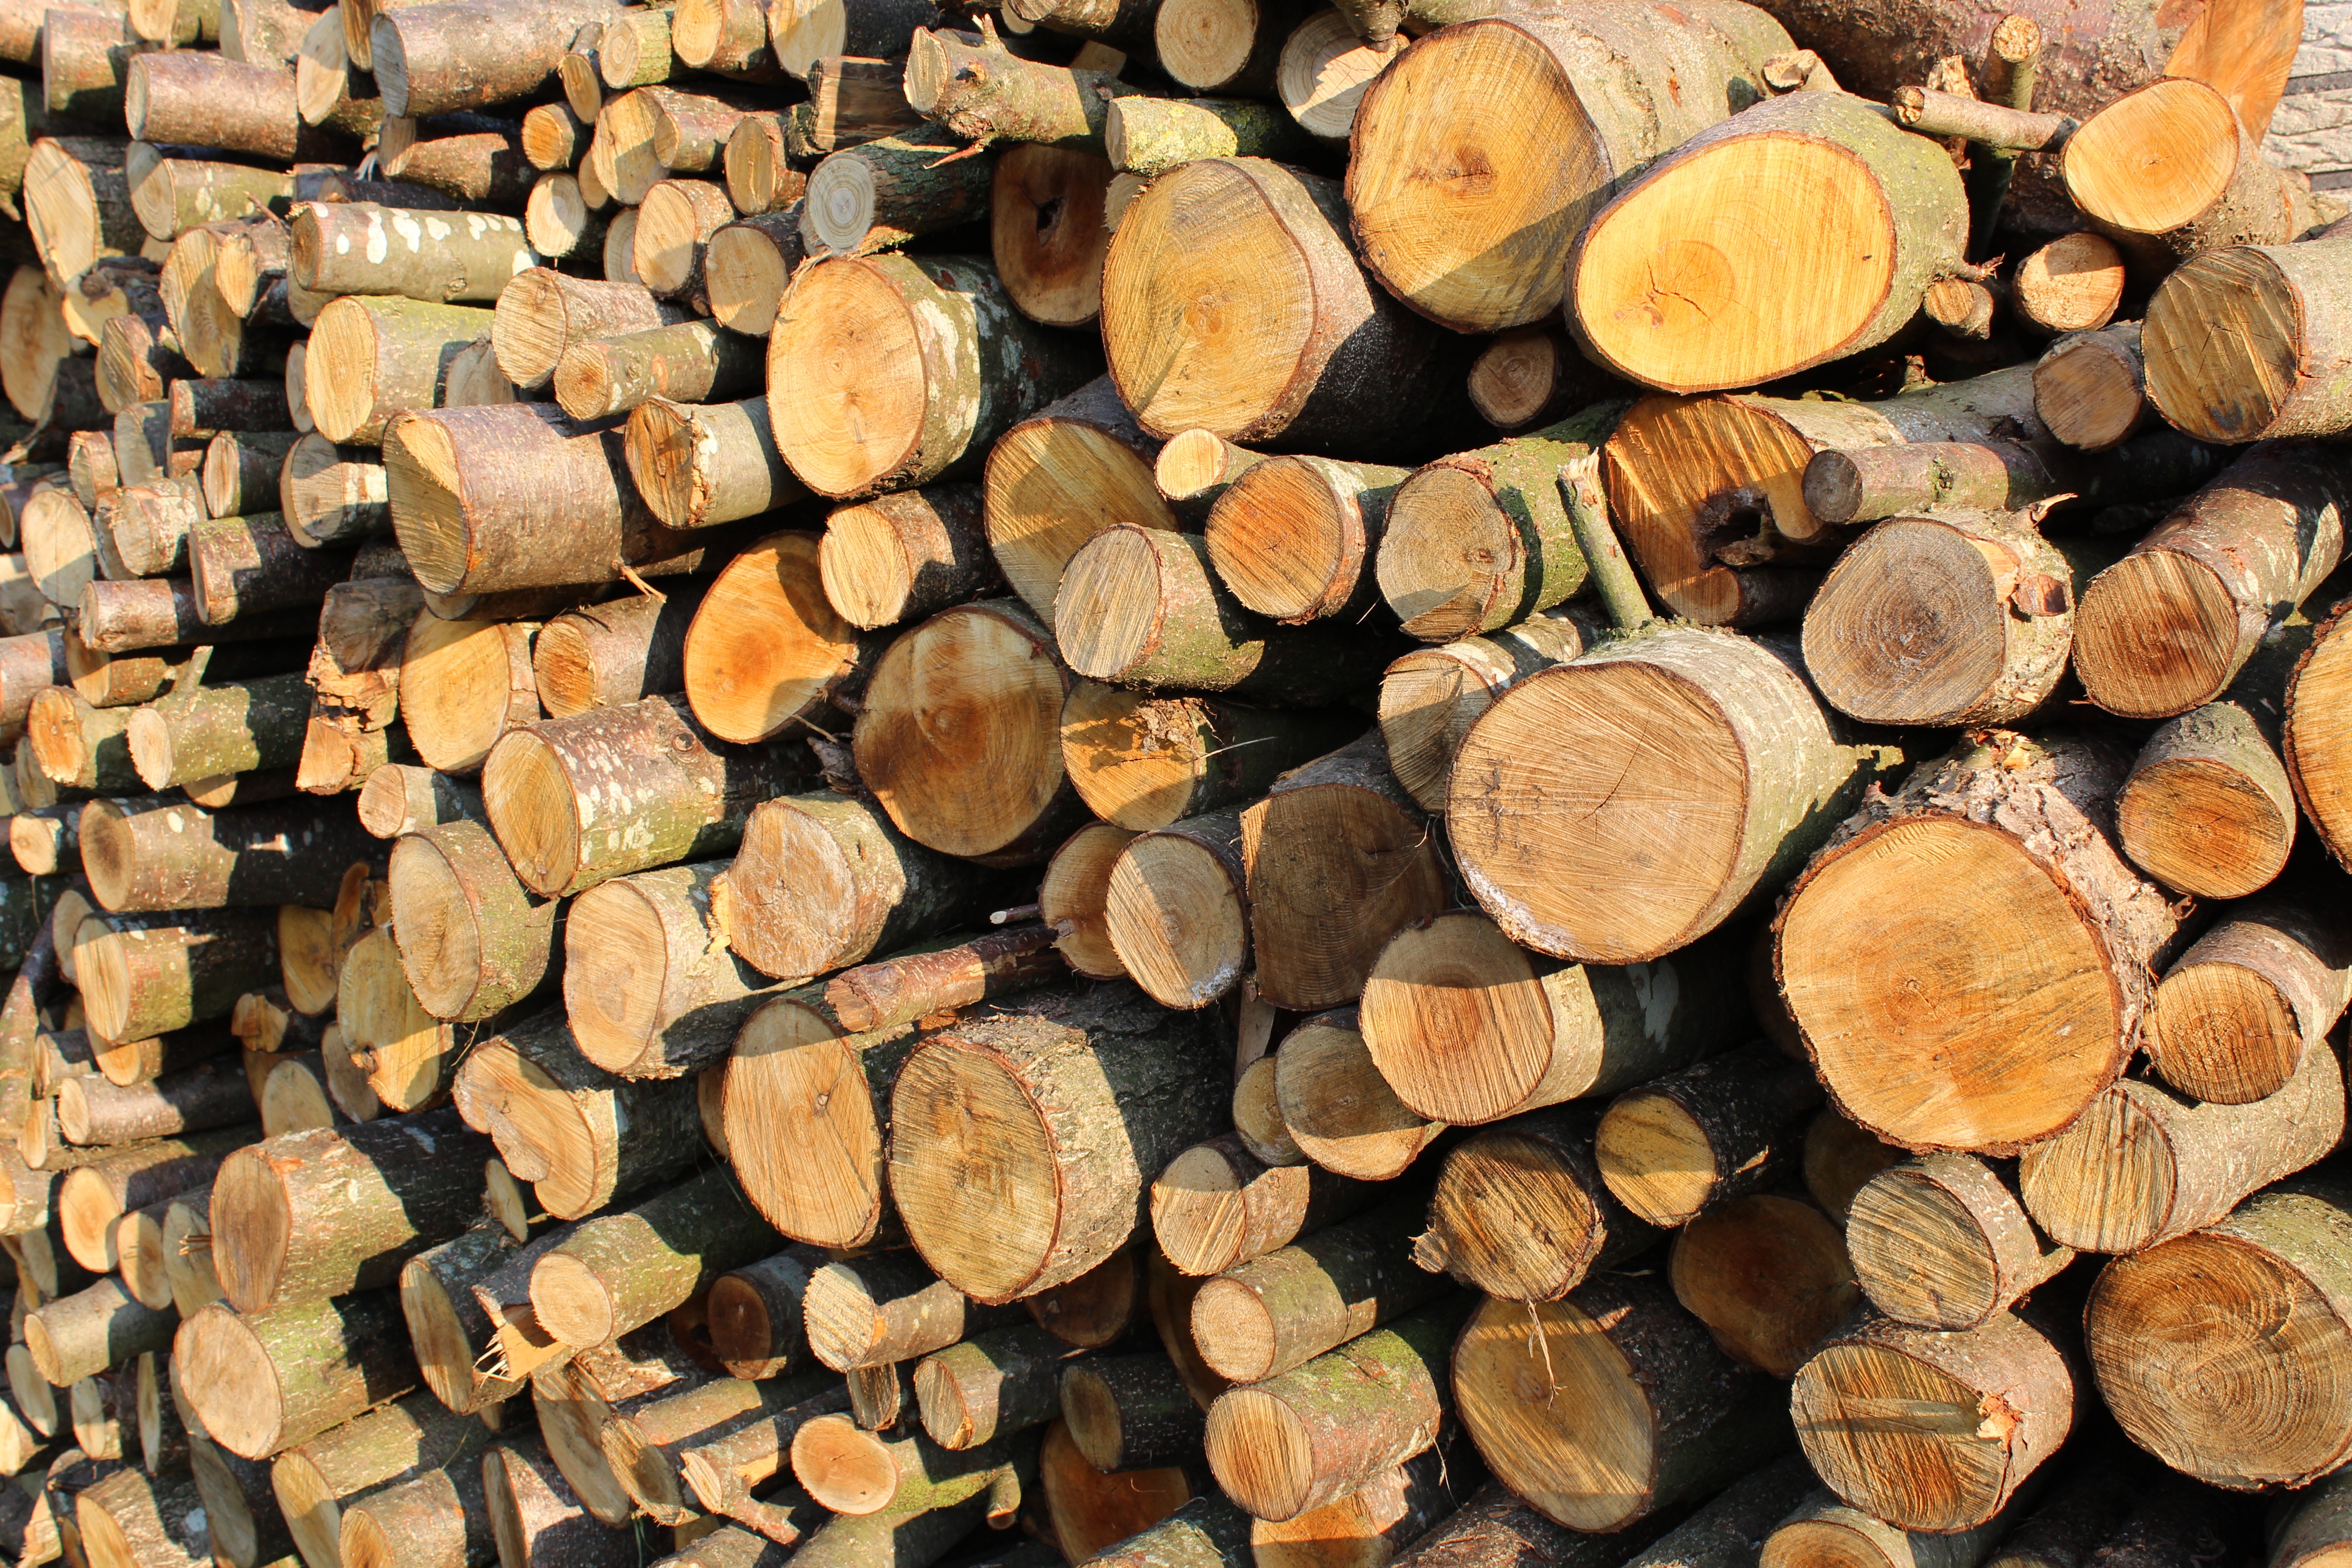
tree, nature, wood, trunk, natural, fire, firewood, lumber, cut, outdoors, wooden, timber, ostfriesland, man made object, woody plant